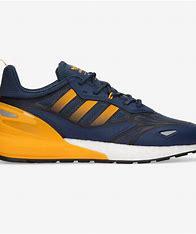
Brand: Adidas
Model: ZX 2K Boost 2